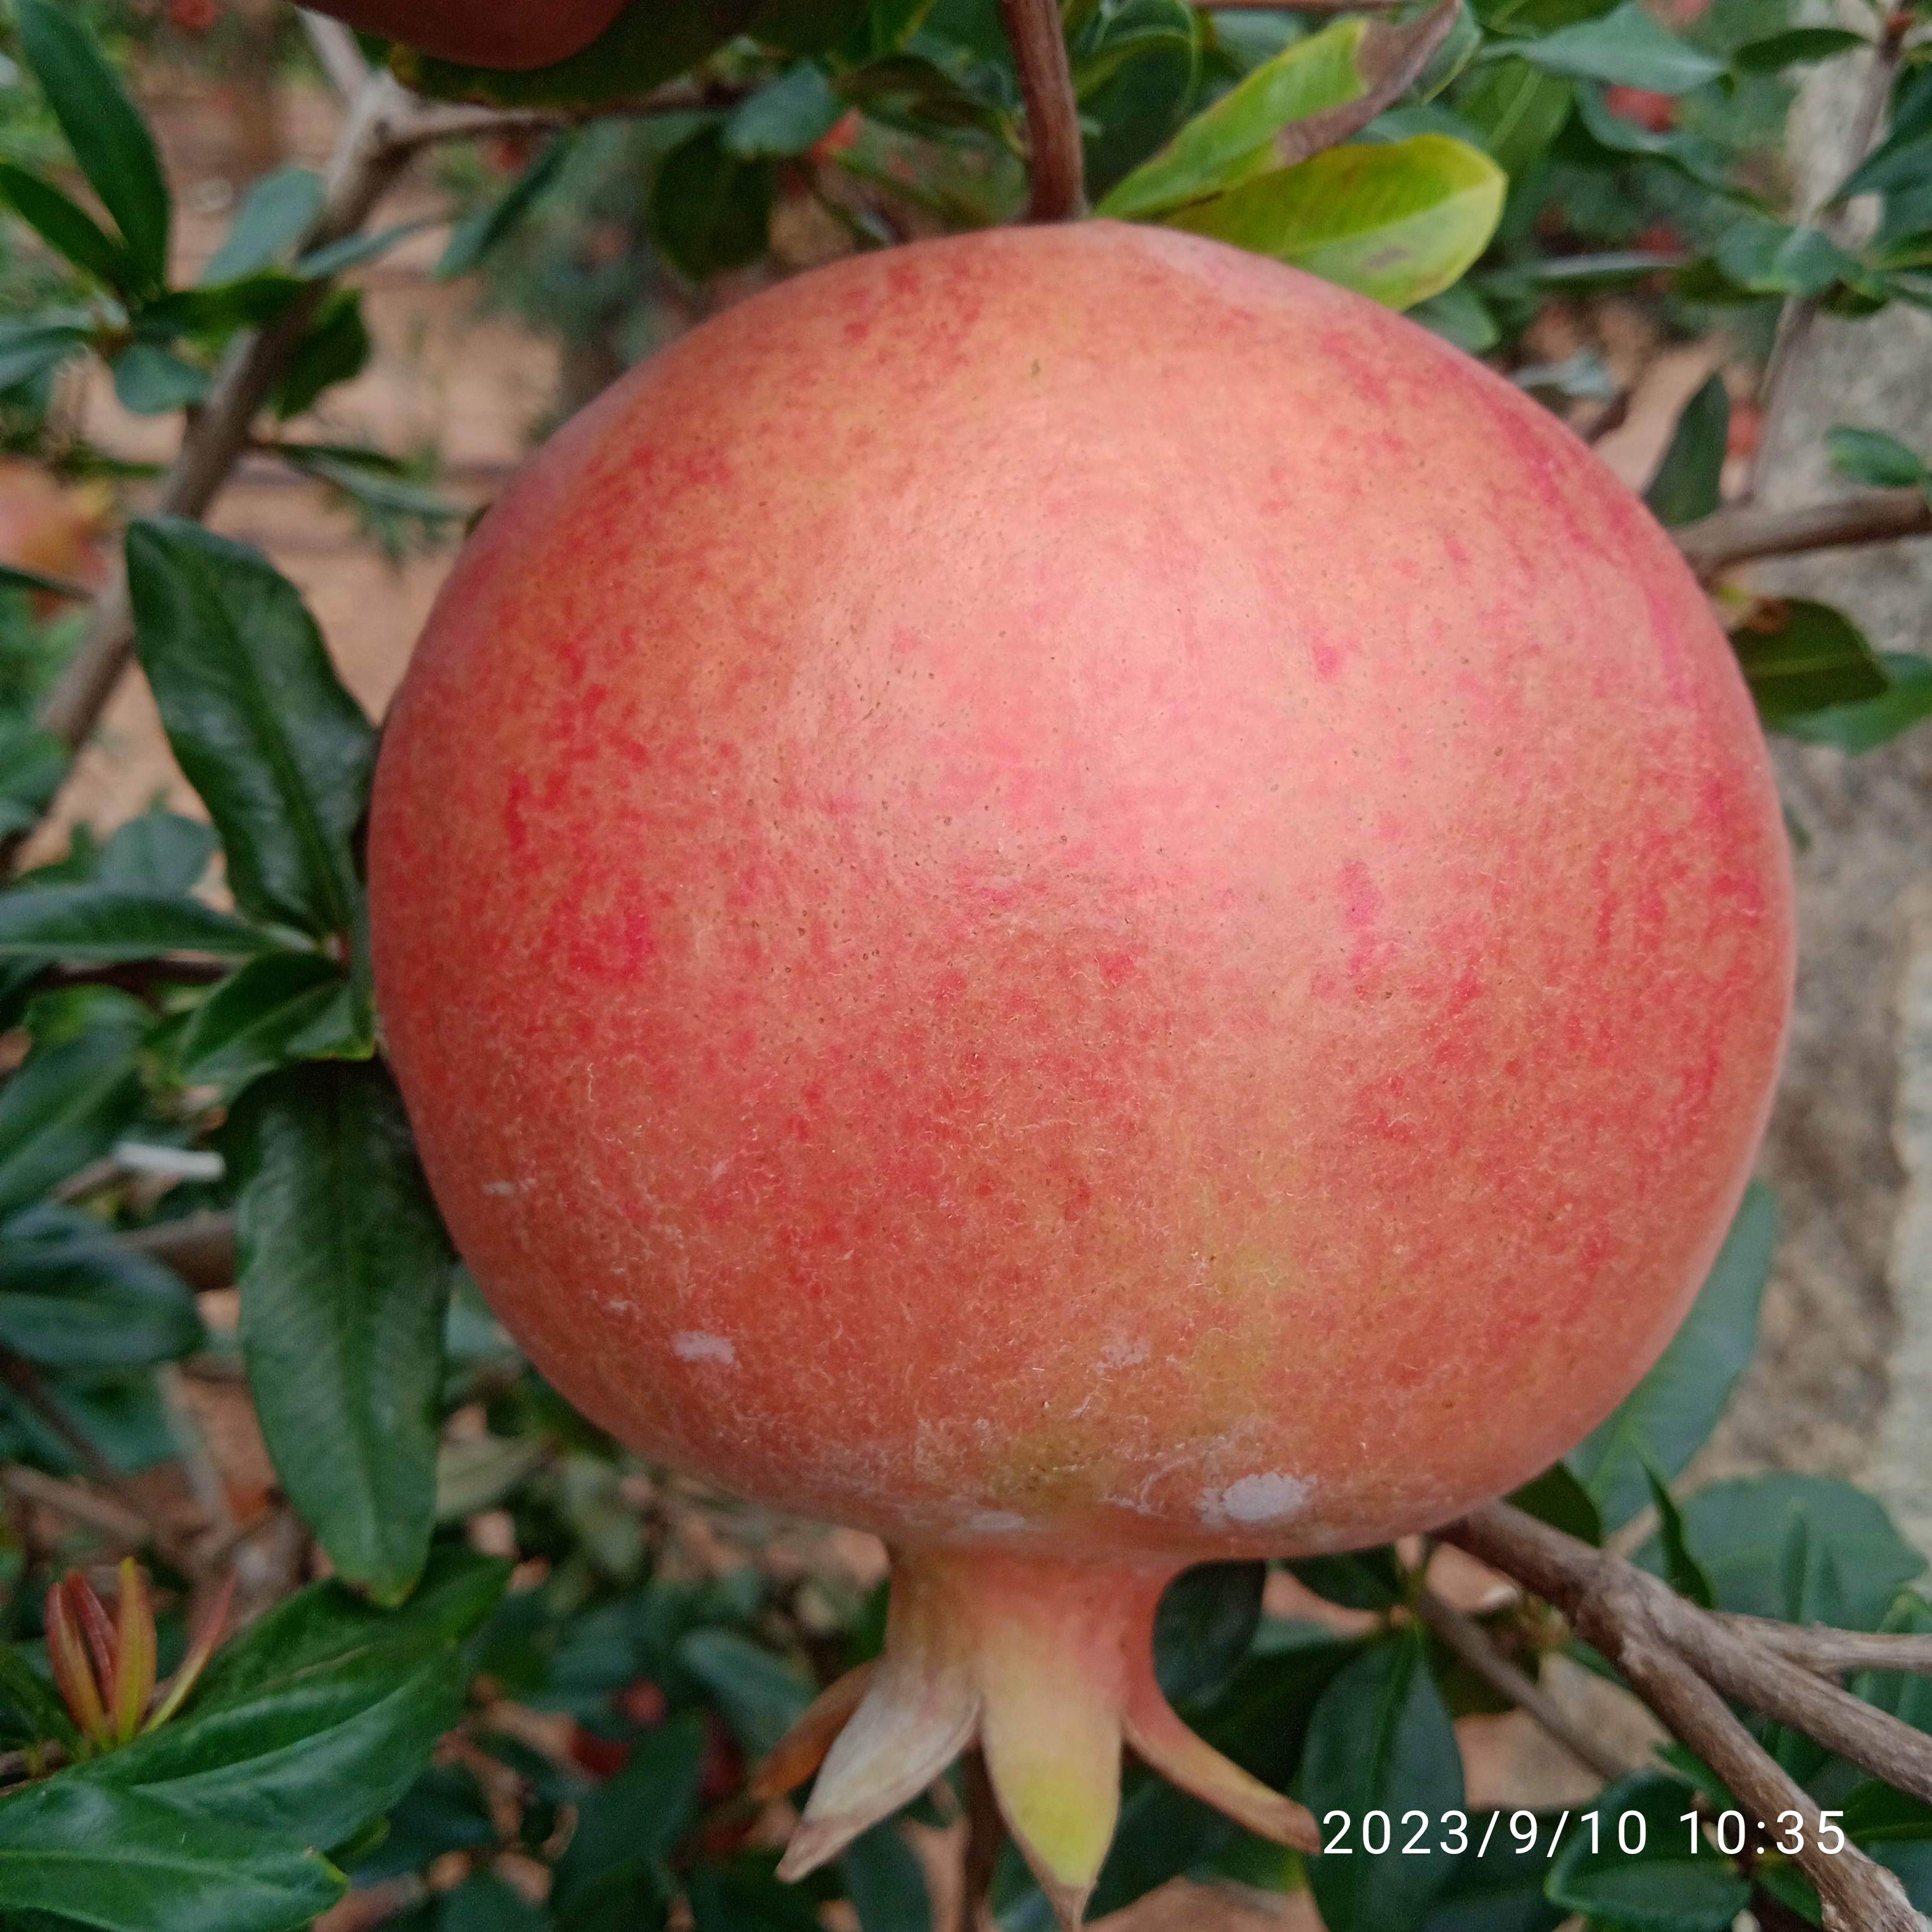
Label: Healthy